Netbook

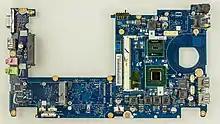
Samsung NC10 motherboard featuring the Intel Atom processor

When the first Asus Eee PC sold over 300,000 units in four months, companies such as Dell and Acer took note and began producing their own inexpensive netbooks. And while the OLPC XO-1 targets a different audience than do the other manufacturers' netbooks, it appears that OLPC is now facing competition. Developing countries now have a large choice of vendors, from which they can choose which low-cost netbook they prefer.